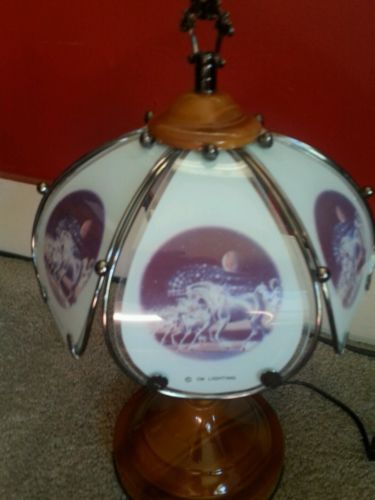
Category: lamp